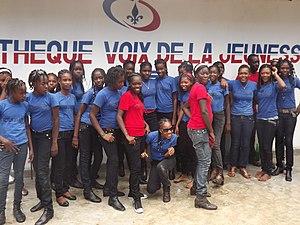
Photo de l'entree de la bibliotheque voix de la jeunesse de fond des negres qui se trouve dans la zone de pont roche, 3eme section communale pemerle